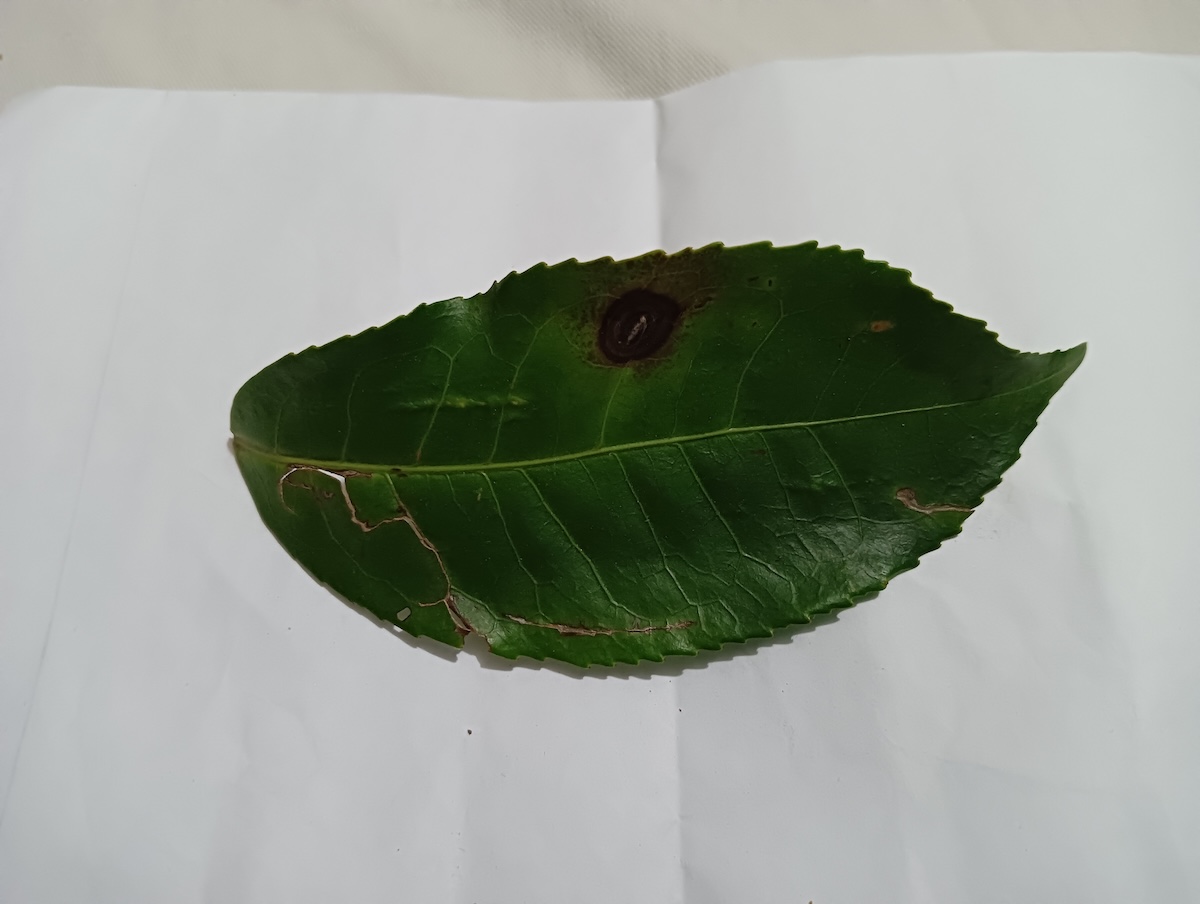
Label: Gray Blight